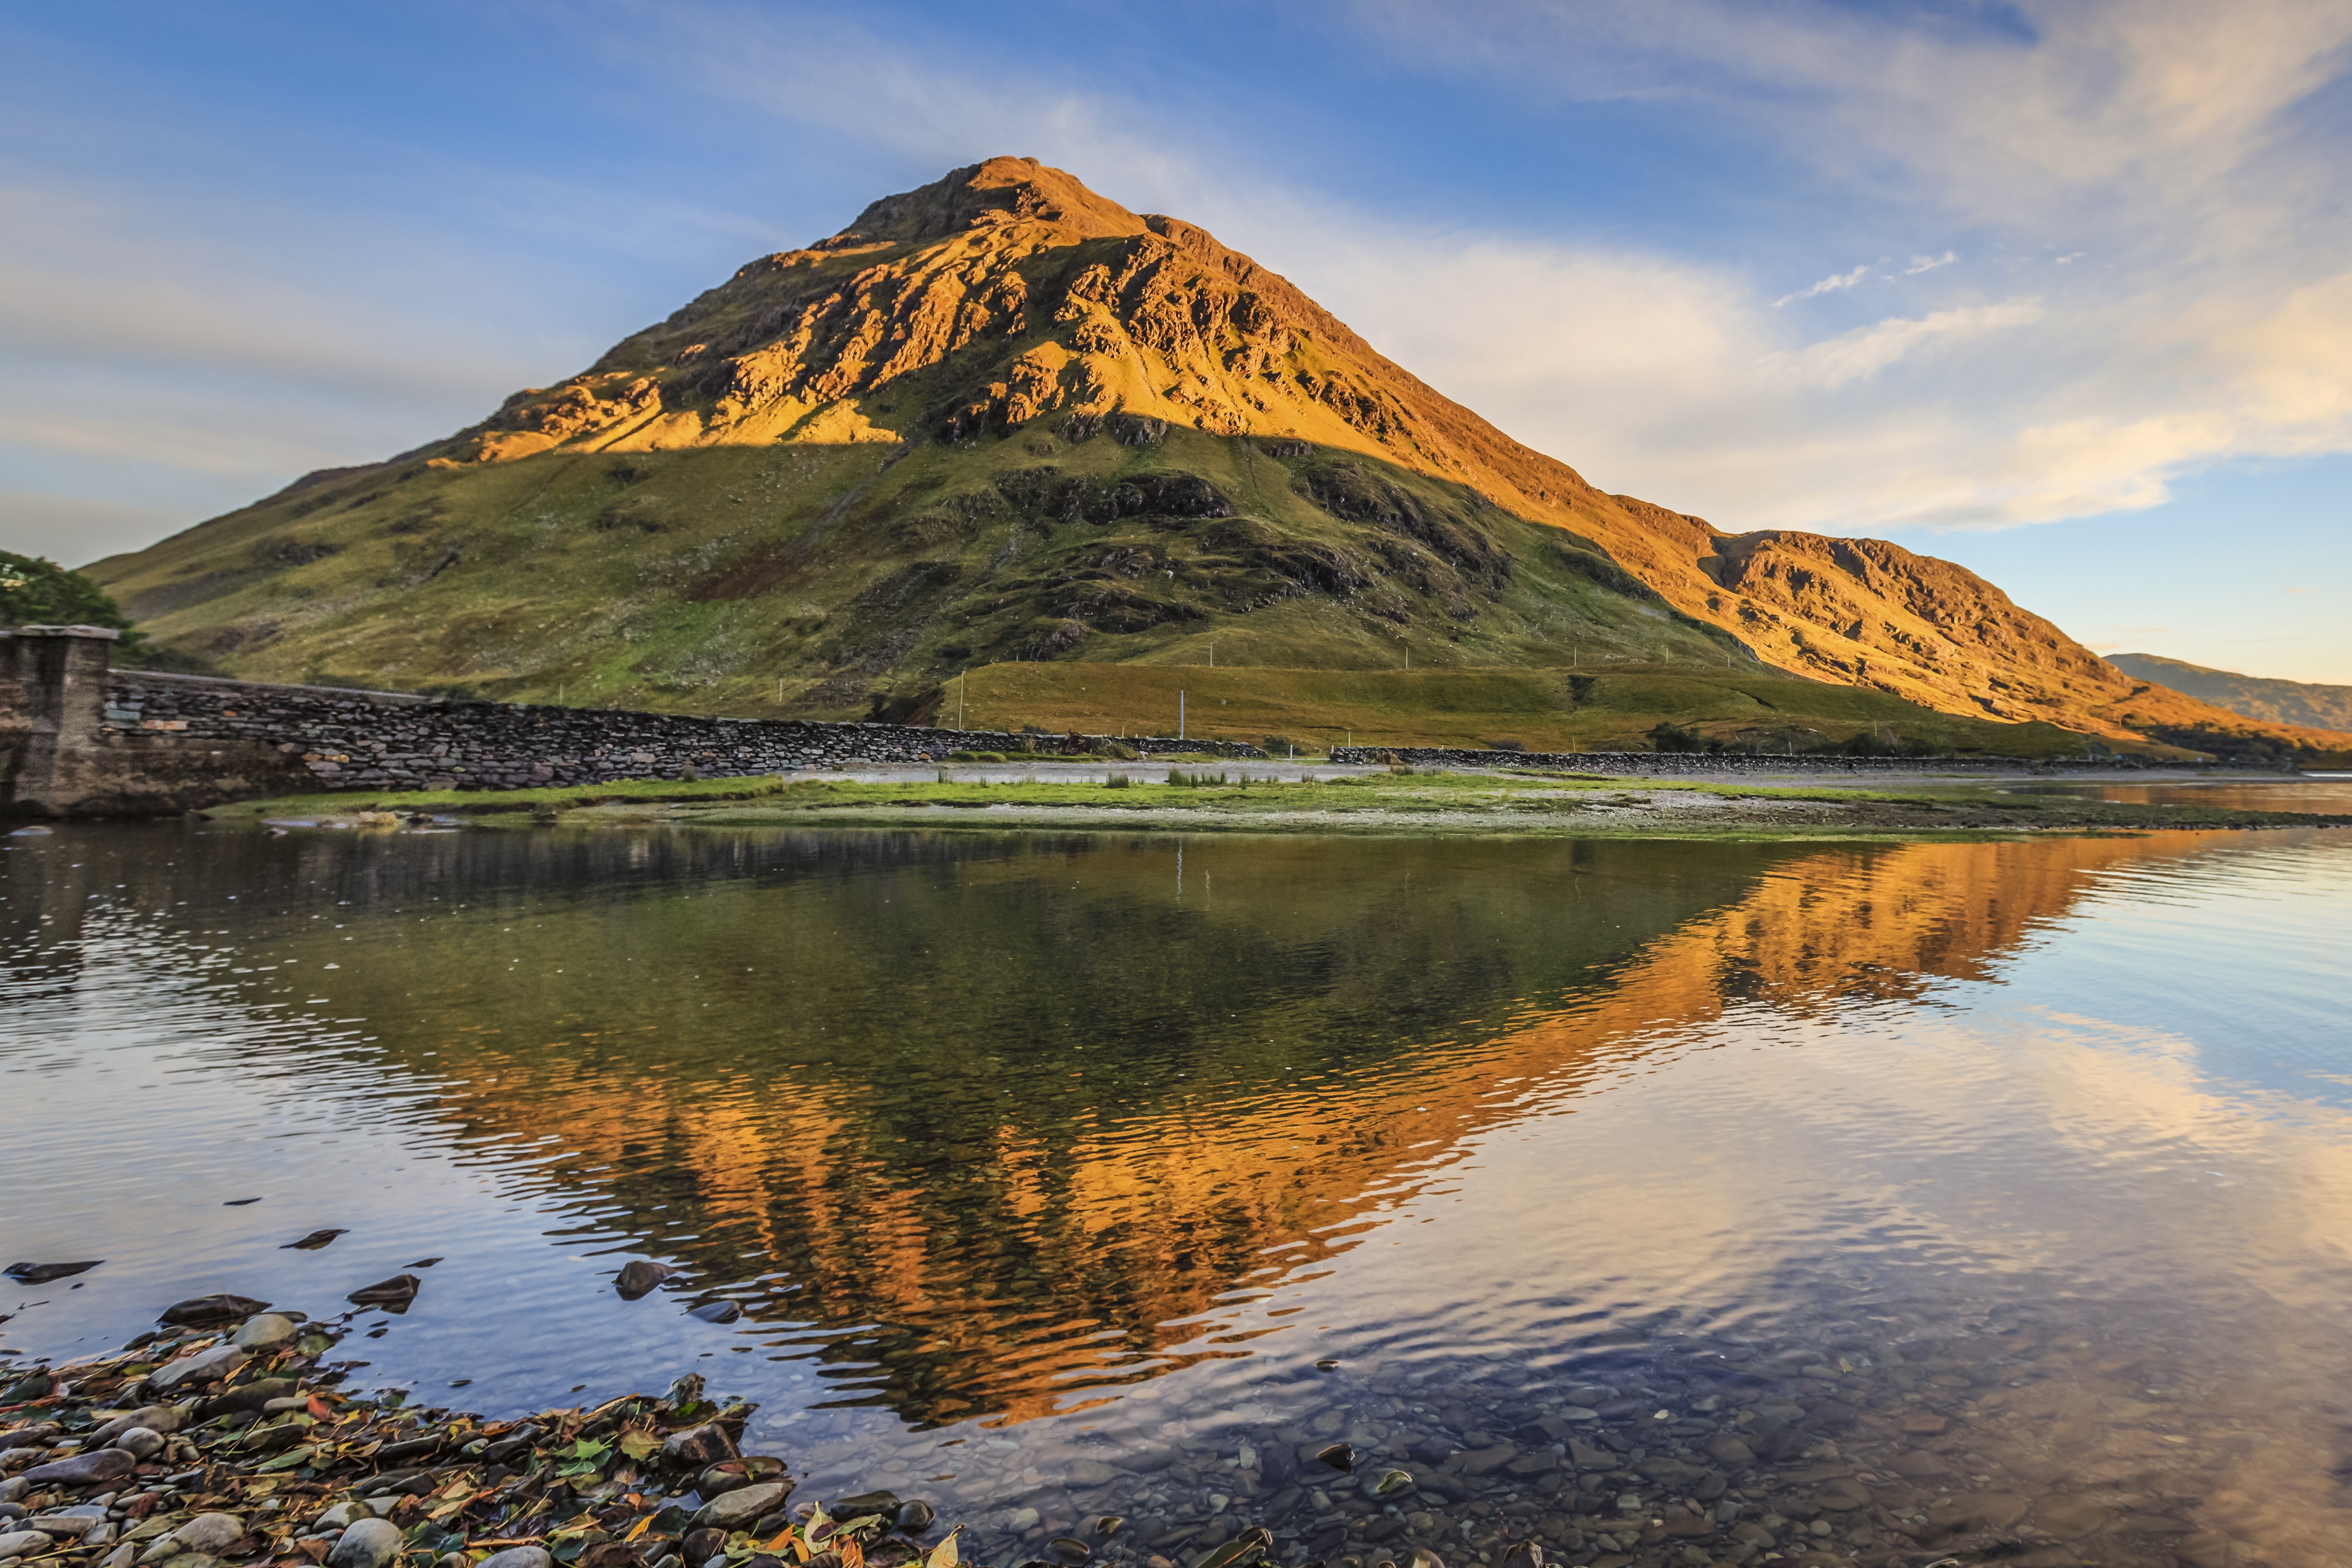
landscape, nature, wilderness, mountain, cloud, morning, hill, lake, river, mountain range, reflection, scenery, reservoir, highland, plateau, fell, loch, landform, tarn, mountainous landforms